Philemon Wright/Asa Locke Farm

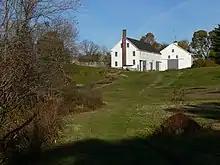

The property was owned around the turn of the 19th century by Philemon Wright, a noted explorer of Canada, and was developed by the family of Josiah Locke, to whom he sold the property in 1800 before embarking on his explorations. The Greek Revival farmhouse was probably built around 1828 by Asa Locke. The farm remained in the Locke family into the 20th century.